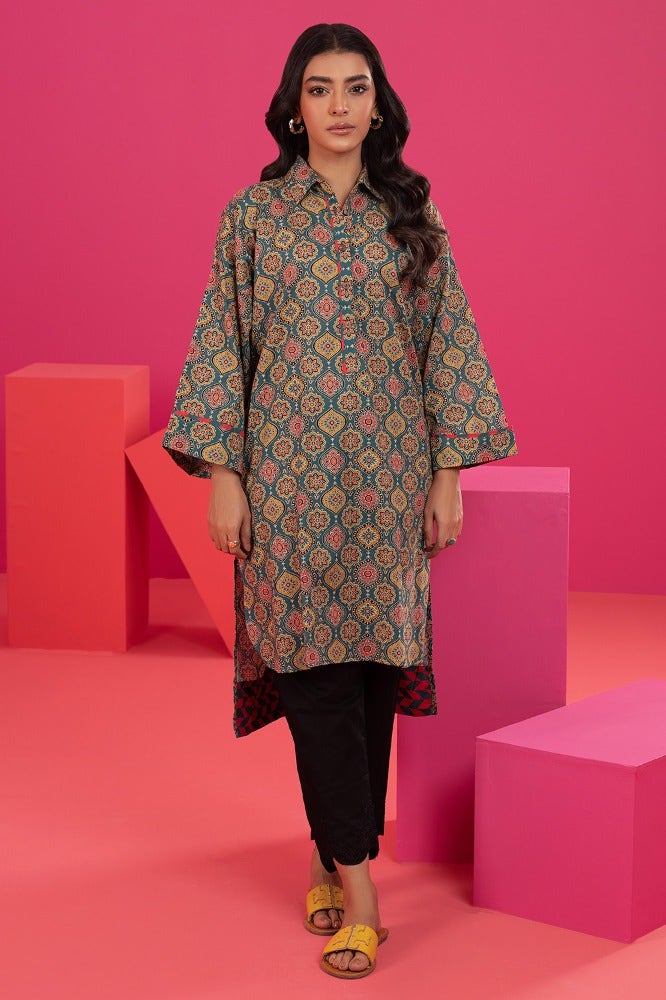
black multi kurta